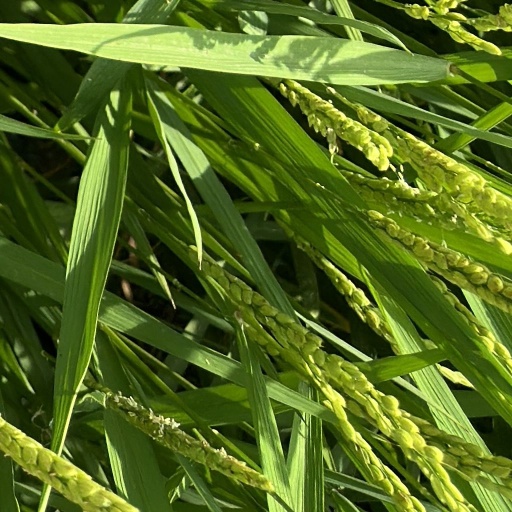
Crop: rice